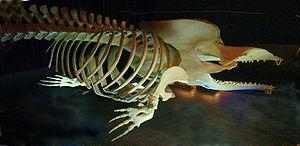
Phoques communs (Phoca vitulina) sur banc de sable, face à l'ile de Baltrum (Basse-Saxe, Allemagne)